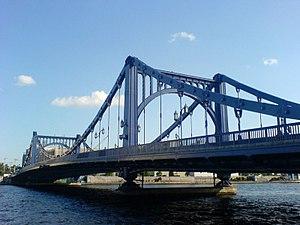
Cet article a pour vocation de présenter une liste de ponts remarquables du Japon, tant par leurs caractéristiques dimensionnelles, que par leur intérêt architectural ou historique.